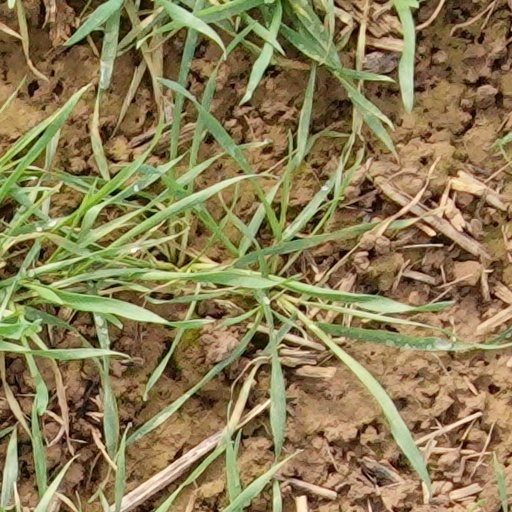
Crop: wheat